Federally recognized tribe

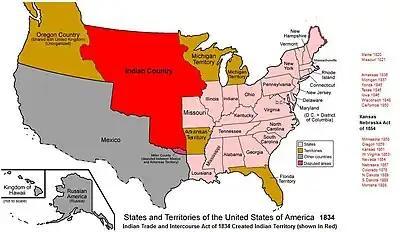
The Indian Country (highlighted in red) in 1834

The Trade and Intercourse Act of 1834 says "In the 1834 Indian Trade and Intercourse Act, the United States defined the boundaries of Indian County." Also, "For Unrau, Indigenous Country is less on Indigenous homeland and more a place where the U.S. removed Indians from east of the Mississippi River and applied unique laws." The United States of America applied laws on Indigenous Reservations depending on where they were located like the Mississippi River. This act came too, because "the federal government began to compress Indigenous lands because it needed to send troops to Texas during the Mexican-American War and protect American immigration traveling to Oregon and California." The Federal Government of America had their own needs and desires for Indigenous Land Reservations. He says, "the reconnaissance of explorers and other American officials understood that Indigenous Country possessed good land, bountiful game, and potential mineral resources." The American Government claimed Indigenous land for their own benefits with these creations of Indigenous Land Reservations .